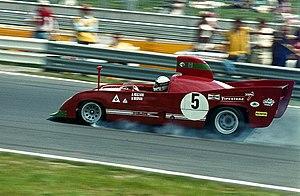
Les 1 000 km du Nürburgring sont une épreuve d'endurance réservée aux voitures de sport et voitures Grand-Tourisme, qui se tient chaque année sur le tracé du Nürburgring en Allemagne. Après avoir longtemps été l'une des épreuves phare du championnat du monde des voitures de sport, les 1 000 km redeviennent une épreuve du championnat du monde d'endurance en 2015, sous le nom des 6 Heures du Nürburgring.
Brian Redman est un ancien pilote automobile britannique né à Colne le 9 mars 1937. Redman a disputé 12 Grands prix de Formule 1 entre 1968 et 1974, a inscrit 8 points en championnat du monde et est monté une fois sur le podium. Mais c’est surtout en catégorie Sport-prototypes que Redman s’est forgé un palmarès remarquable en remportant plus d'une vingtaine d'épreuves et obtenant un nombre impressionnant de podiums.